Pelotas

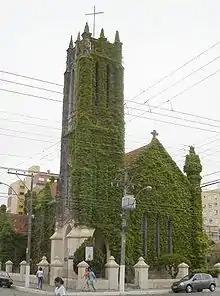
Church of the Redeemer

The "Church of the Redeemer", also known as the "Shaggy Church", is the headquarters of the Brazilian Episcopalian Church of the Anglican Communion, and became known for its characteristic vegetal covering. It opened its doors in 1892. Its tower is 27 meters tall, and its stained-glass windows are from New York City.